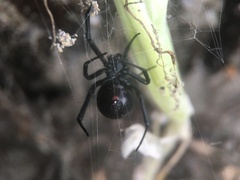
Species: Lactrodectus_hesperus